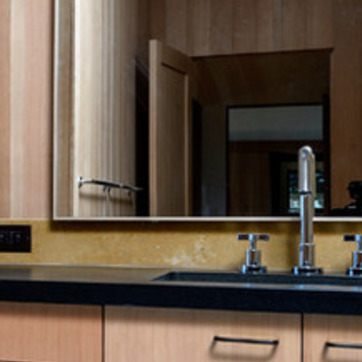
Material: mirror